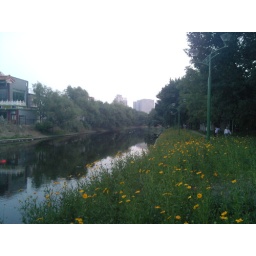
Stand on Three Jing bridge to see XiBin river in the nearly night